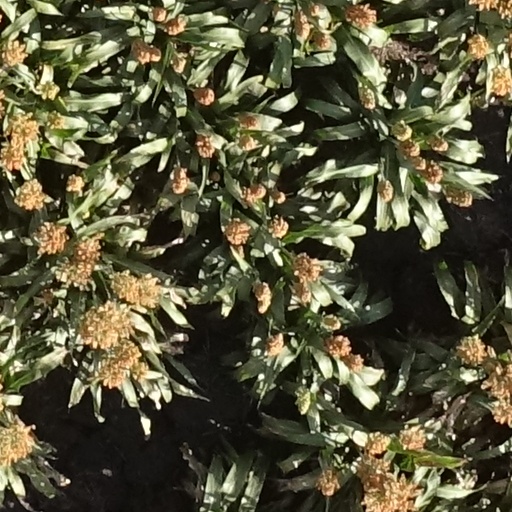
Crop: sorghum